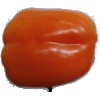
Label: Pepper Orange 1